Windstreak

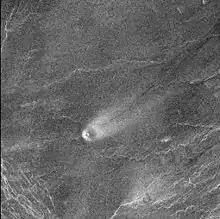
An example of a windstreak, at a volcano on Mars

A windstreak is a planetary surface feature of aeolian origin characterized by an albedo that contrasts with surrounding surface in an elongated pattern. Windstreaks are associated with topographical obstacles, and are very commonly, but not exclusively, found near craters. These features have been observed on Mars, Venus, Titan, and the Earth, although they are considered rare on Earth. Terrestrial examples of windstreaks are found at the Pali-Aike volcanic field.